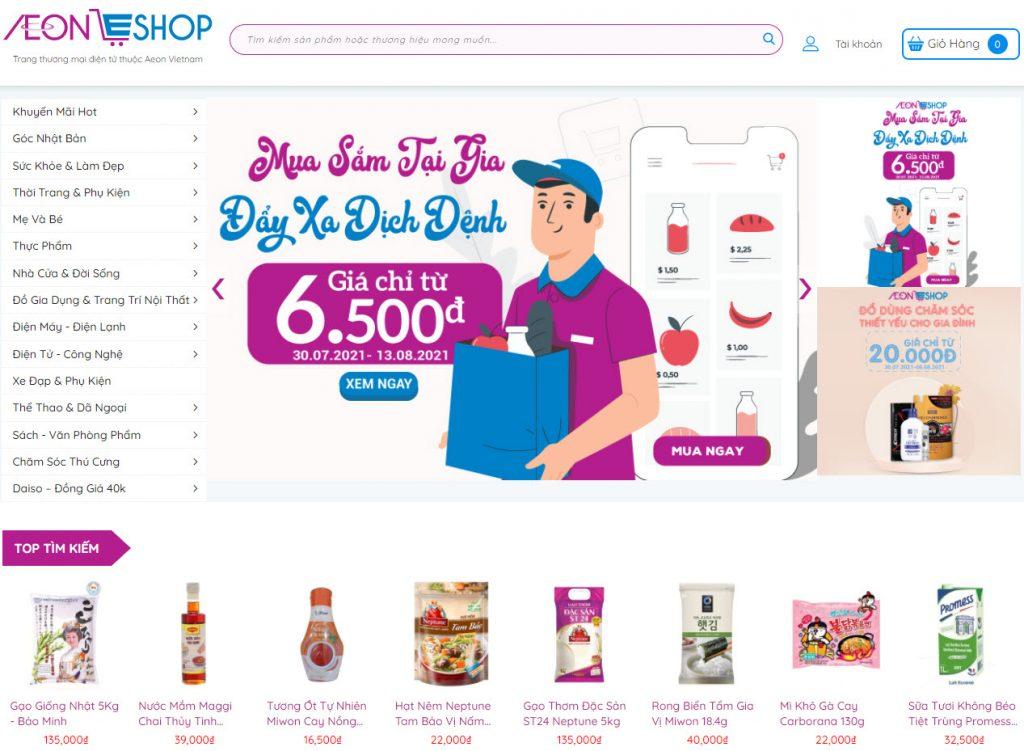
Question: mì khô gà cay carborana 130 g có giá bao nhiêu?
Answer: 22 000 đồng